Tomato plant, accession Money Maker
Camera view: tilt-top (135 deg); turntable rotation: 240 degrees
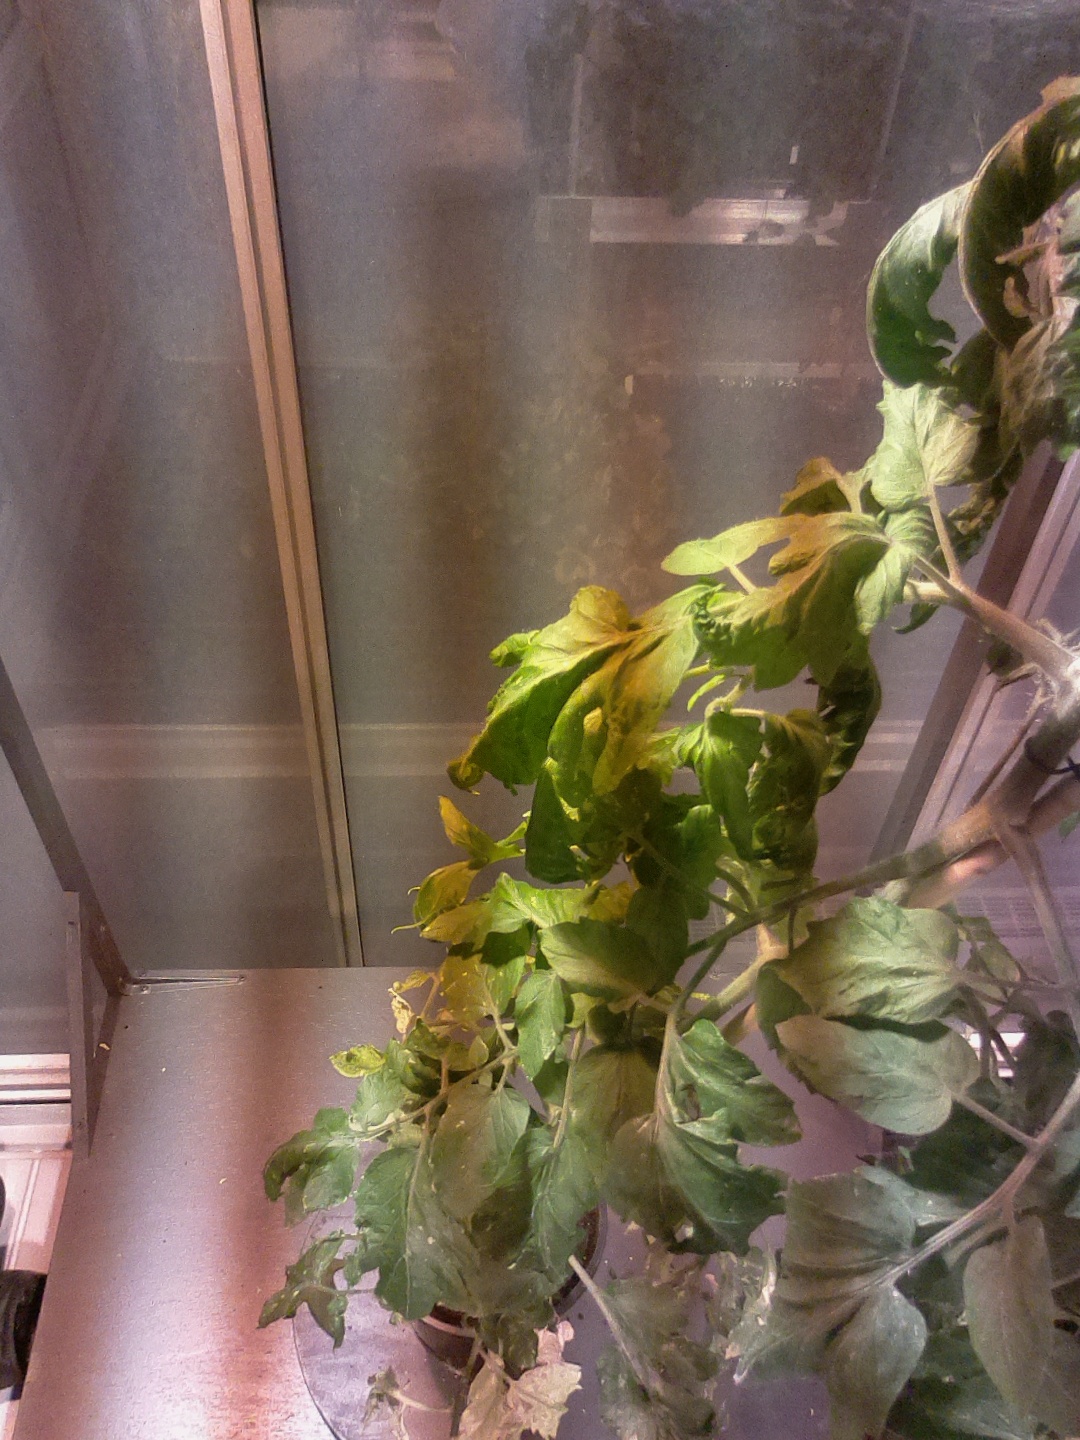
BBCH growth stage 72: 20%-30% of final fruit size